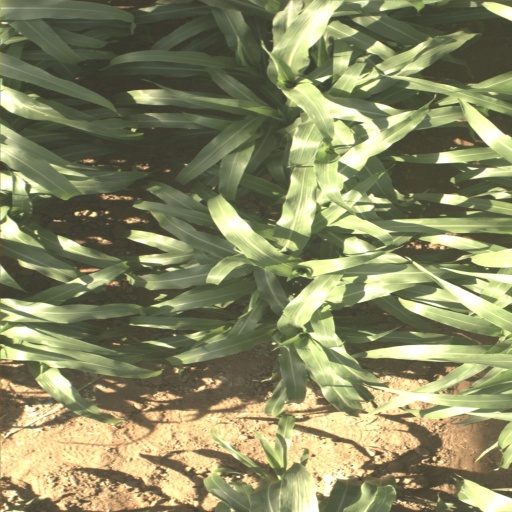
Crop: sorghum